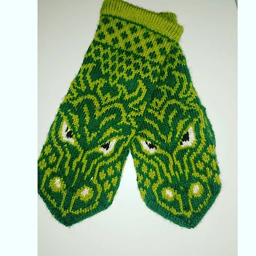
the pattern is available in swedish and english .